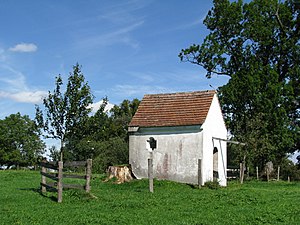
Landkreis Bad Tölz-Wolfratshausen / Byer og kommuner
Markkapel i Filzbuch, Eurasburg i Bad Tölz-Wolfratshausen
Landkreis Bad Tölz-Wolfratshausen ligger i den sydlige del af Regierungsbezirk Oberbayern i den tyske delstat Bayern. Nabolandkreise er mod nord Landkreis München, mod øst Landkreis Miesbach, i syd den Østrigske delstat Tyrol og mod vest landkreisene Garmisch-Partenkirchen, Weilheim-Schongau og Starnberg.